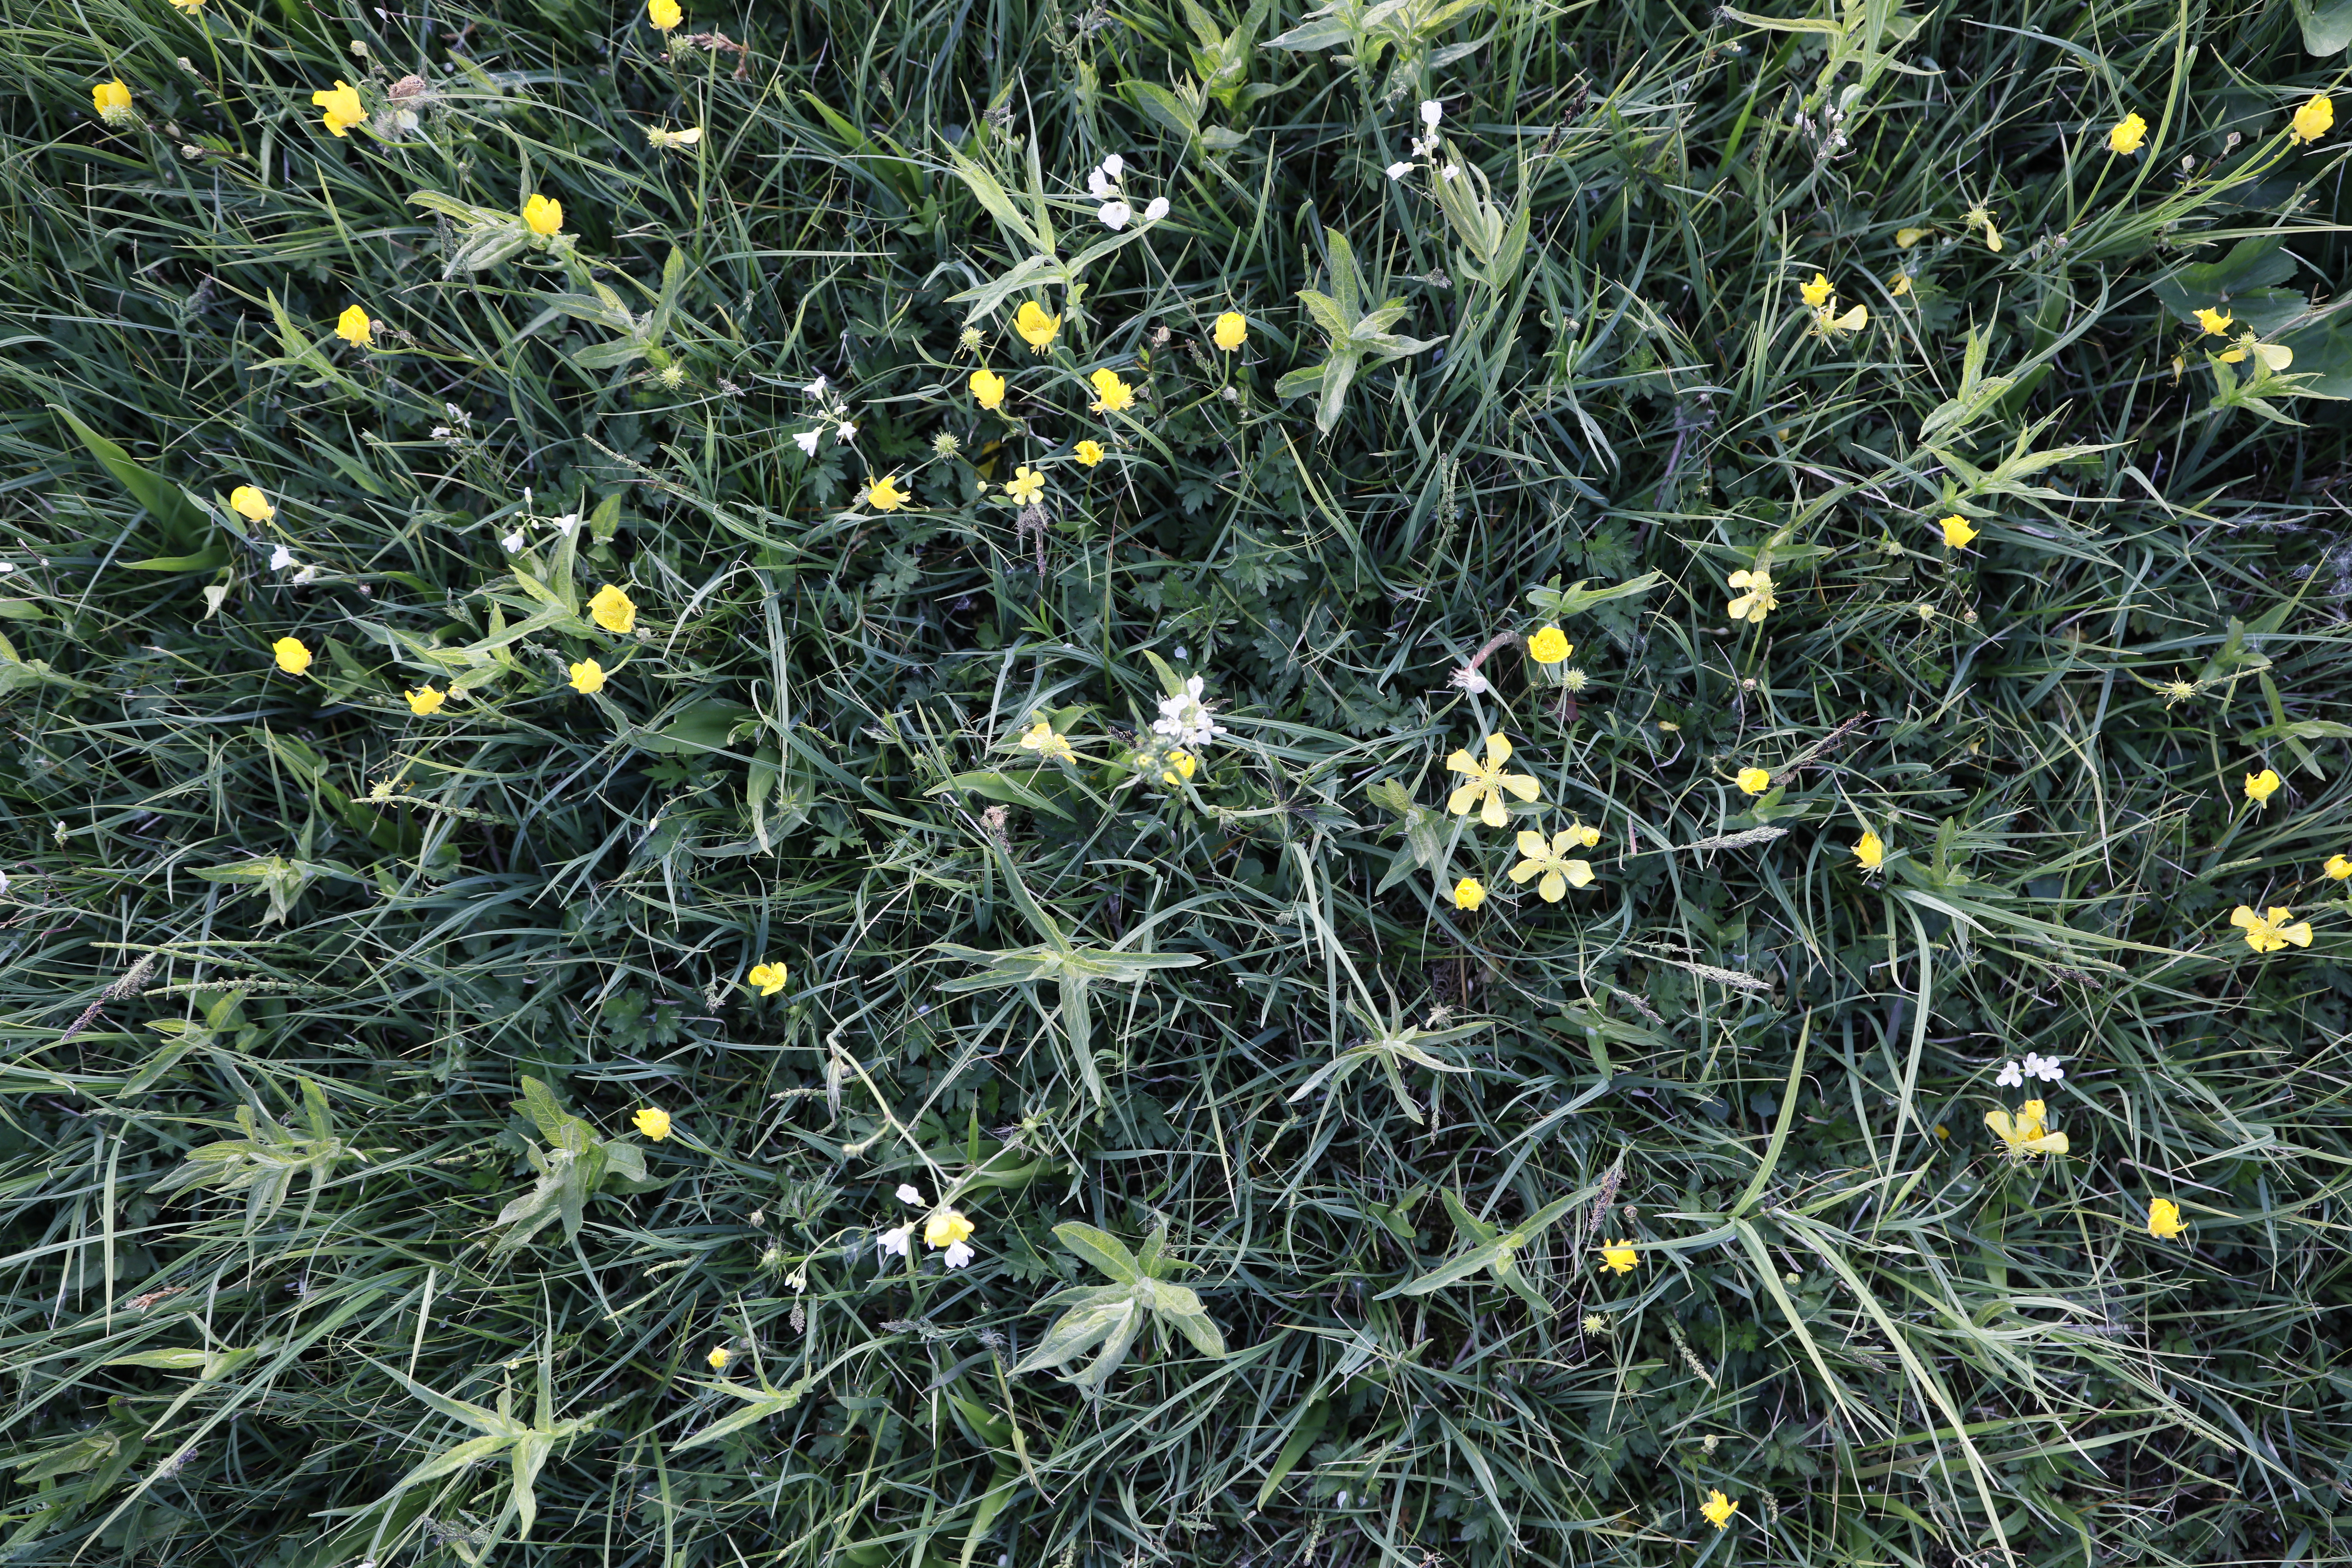
Plant species: Buttercup * (aggregate), Ranunculus flammula, Cardamine pratensis